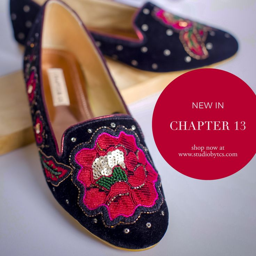
shoes that will take you places .